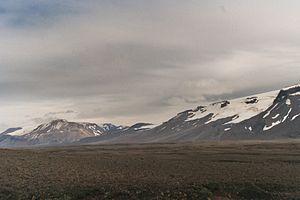
Les contrefort du glacier Langjökull vue depuis la piste Kaldidalur, en Islande. Taille de l'image
Langjökull est un glacier en Islande avec une superficie de 953 km². Il se trouve dans l'ouest des Hautes Terres d'Islande à une distance d'à peu près 270 km des geysers de la Haukadalur. Son nom signifie « le glacier long » en islandais.